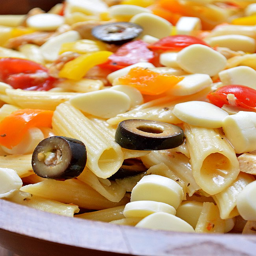
this free chicken pasta salad will be your easy , go - to , make ahead dinner or lunch that lasts for days in the fridge .